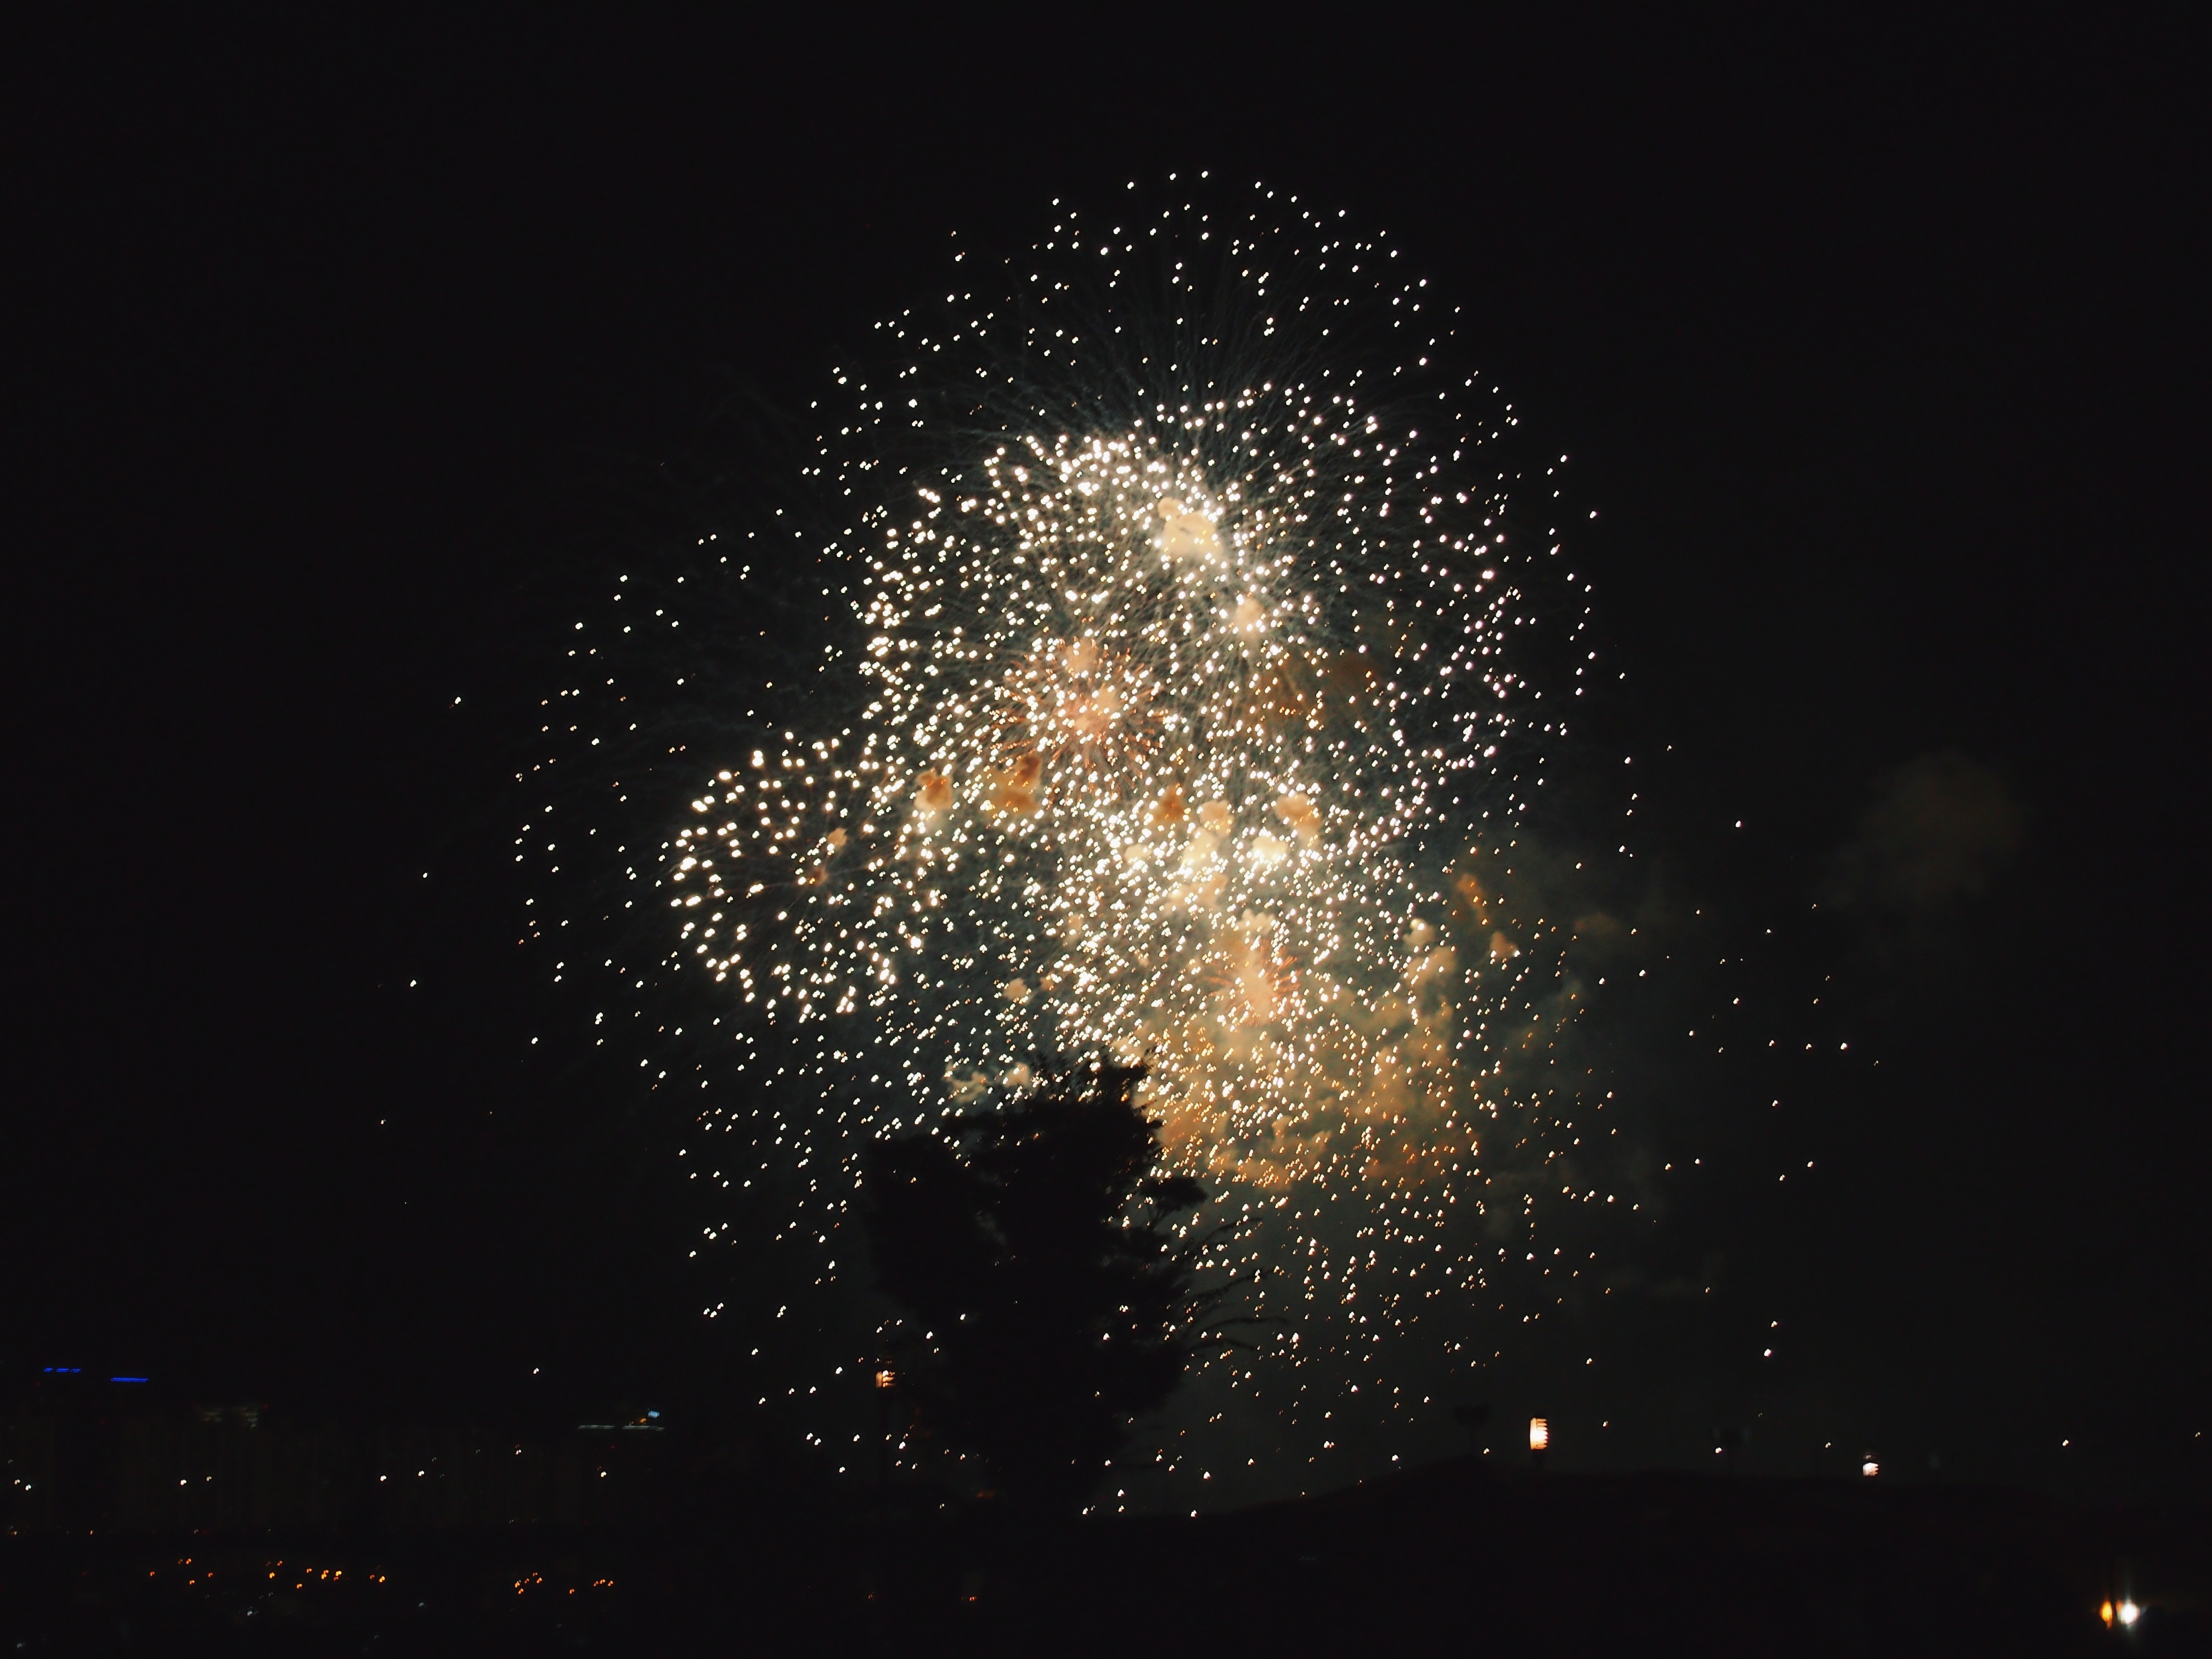
night, recreation, fireworks, event, outdoor recreation